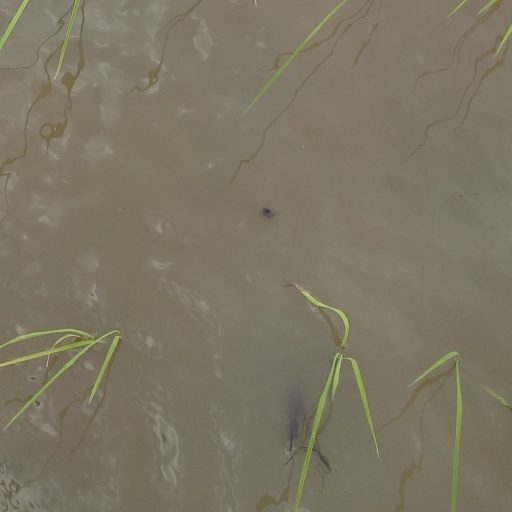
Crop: rice